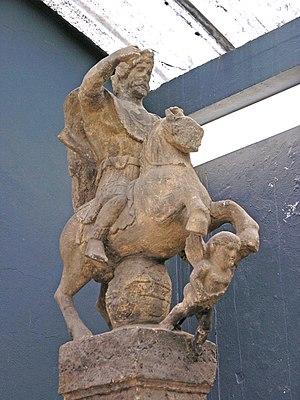
Les Lingons sont une population protohistorique ayant constitué l'un des plus anciens peuples gaulois, l'ethnogenèse du peuple Lingon participant en outre du développement socioculturel protohistorique de l'Arc alpin.
Un Anguipède est une créature légendaire de la mythologie gauloise dont le corps finit en queue de serpent.
Grand est une commune française située dans le département des Vosges, en région Grand Est.